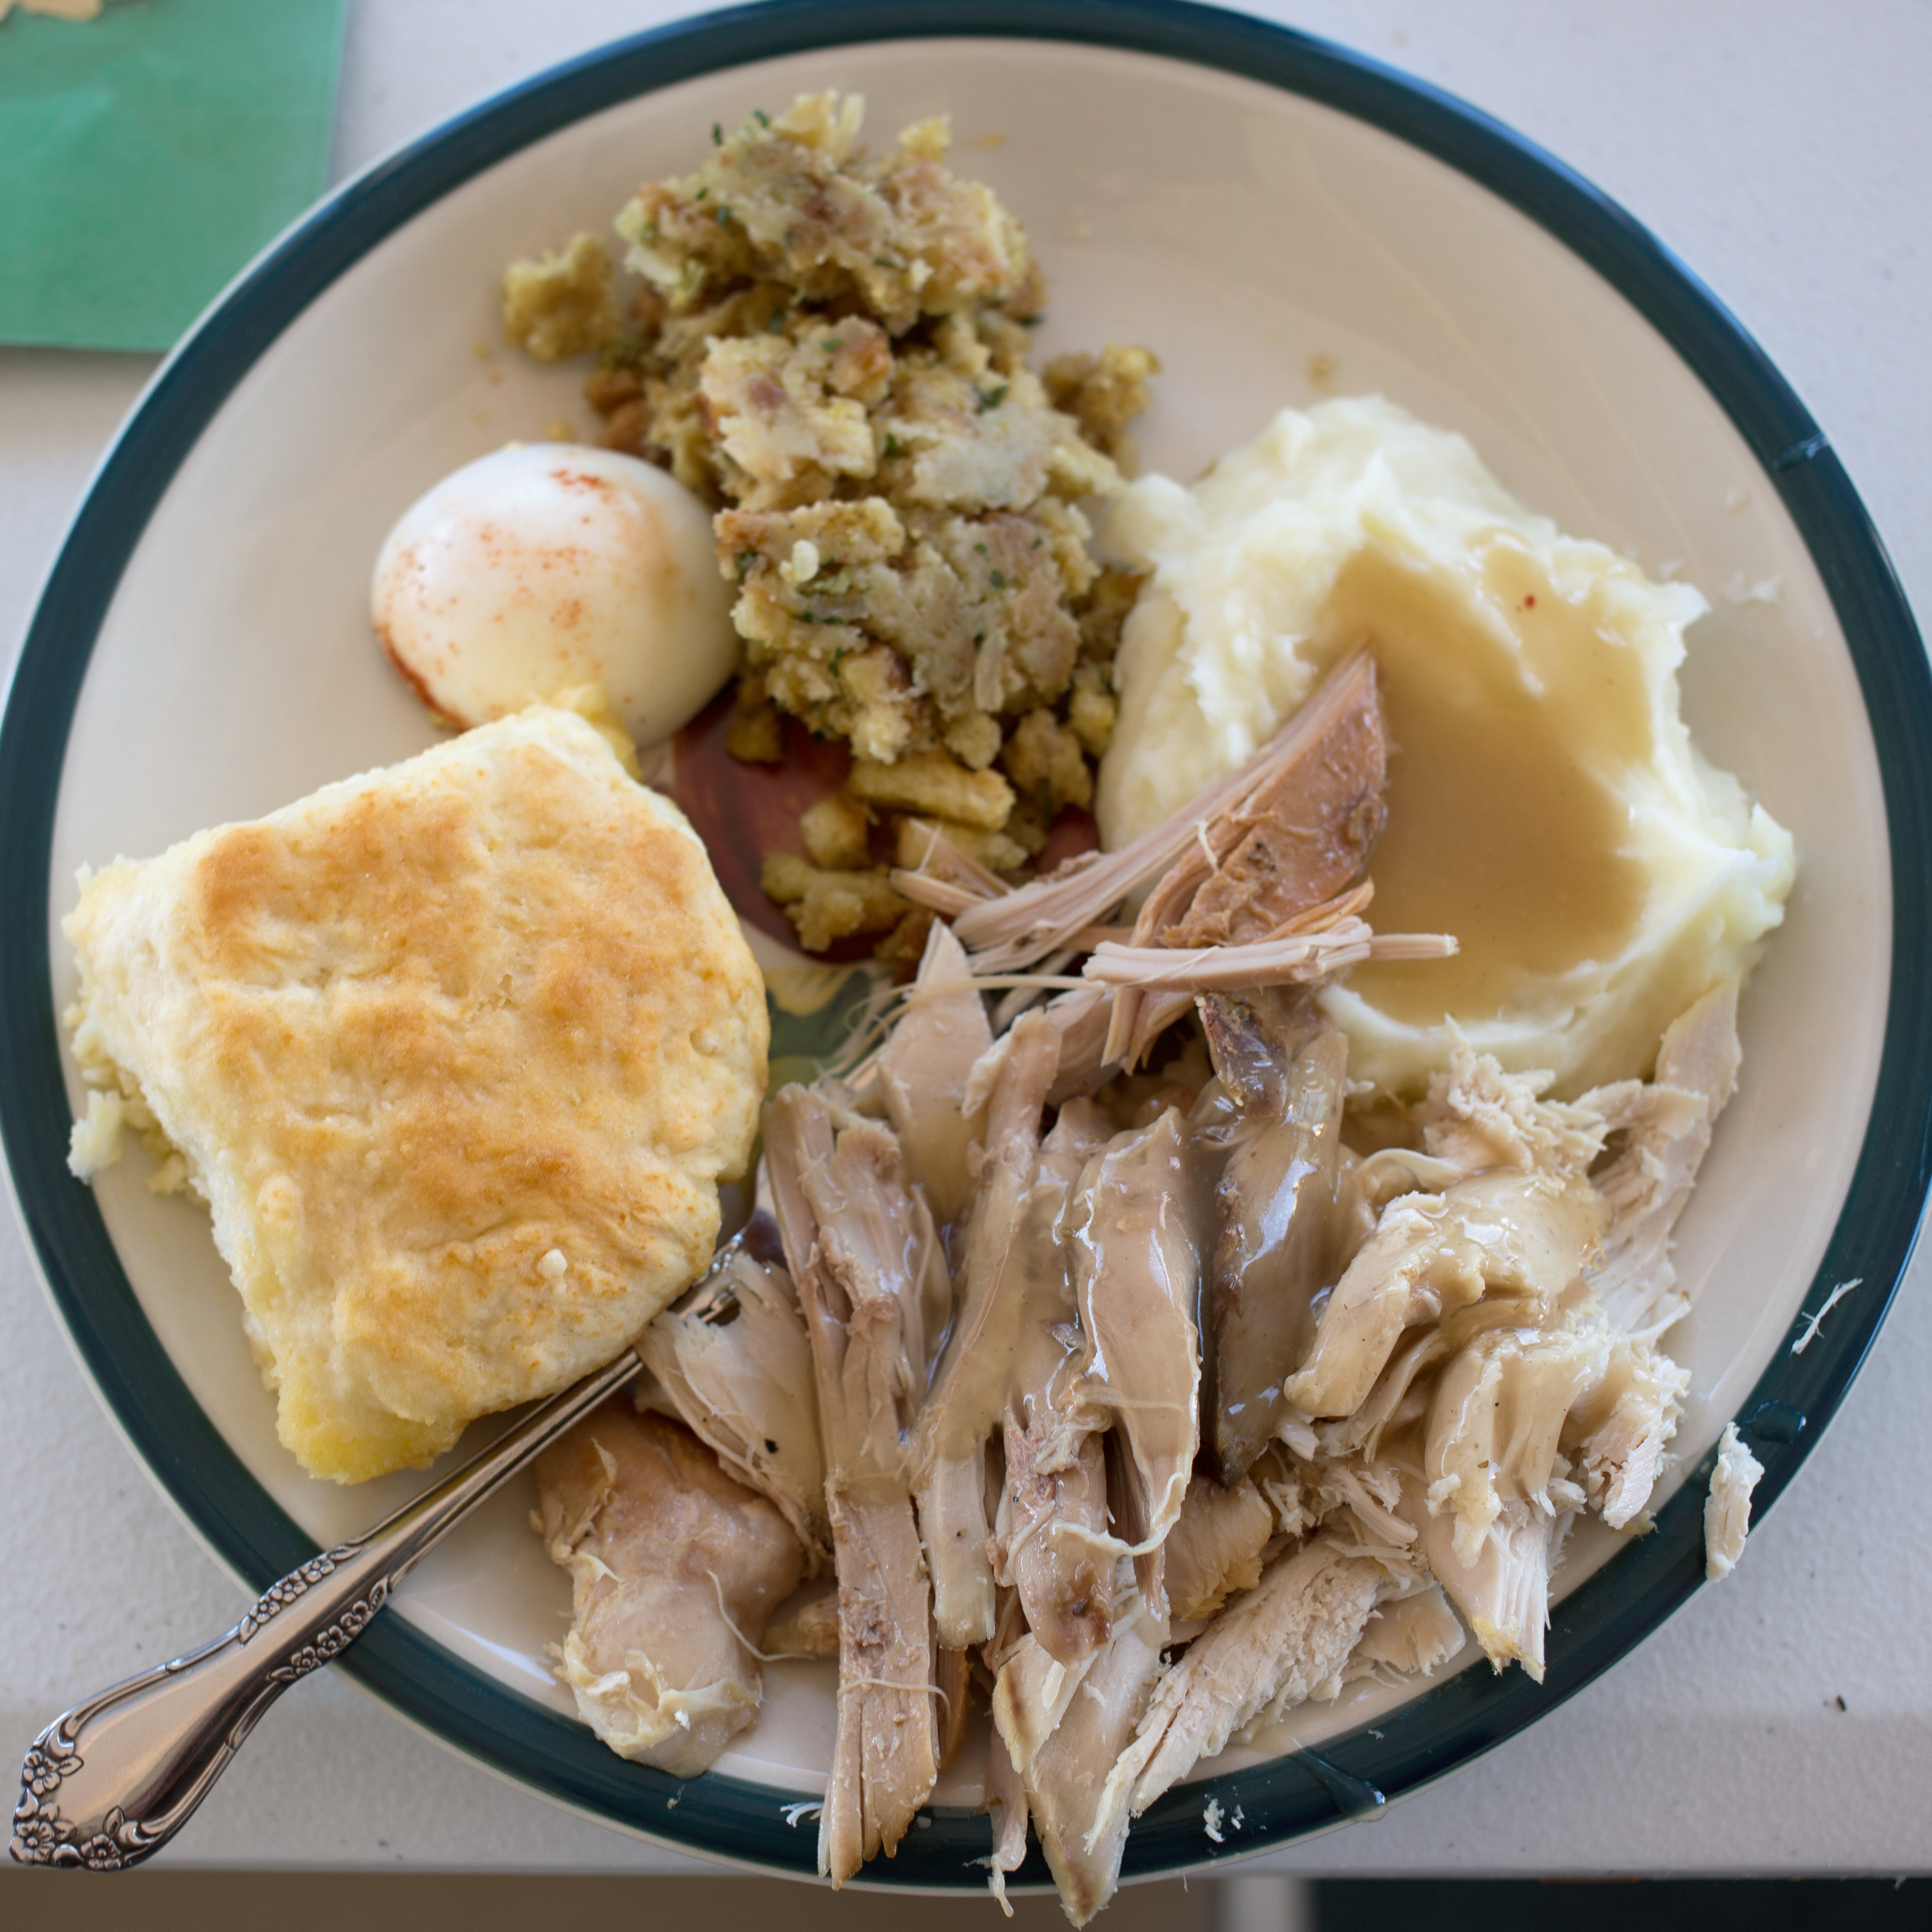
dish, meal, food, produce, plate, breakfast, meat, cuisine, asian food, thanksgiving, carbohydrates, whatsonmyplate, chinese food